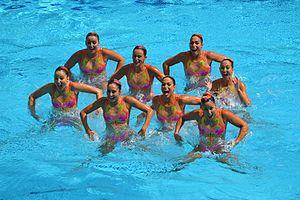
Présentation de l'équipe brésilienne aux Jeux Olympiques de 2016